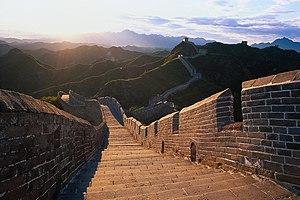
La Grande Muraille, aussi appelé « Les Grandes Murailles » est un ensemble de fortifications militaires chinoises construites, détruites et reconstruites en plusieurs fois et à plusieurs endroits entre le IIIᵉ siècle av. J.-C. et le XVIIᵉ siècle pour marquer et défendre la frontière nord de la Chine. C'est la structure architecturale la plus importante jamais construite par l’Homme à la fois en longueur, en surface et en masse.